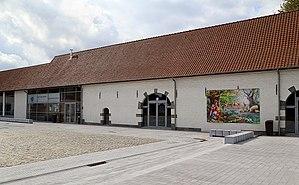
Le Centre Marcel Marlier, dessine-moi Martine à Mouscron, Belgique.
Martine est l'héroïne d'une série de soixante albums pour enfants, publiés entre 1954 et 2014, presque au rythme d'un par an, par l'éditeur belge Casterman.